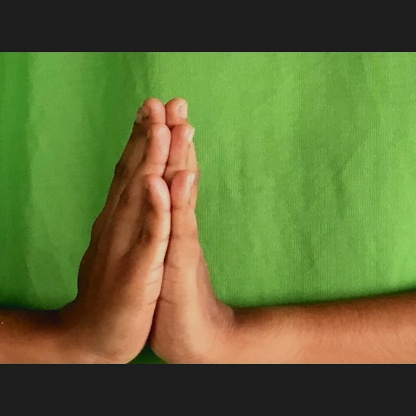
Mudra: Anjali